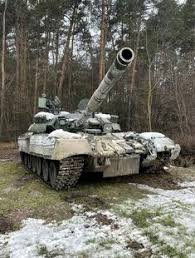
Label: Tank